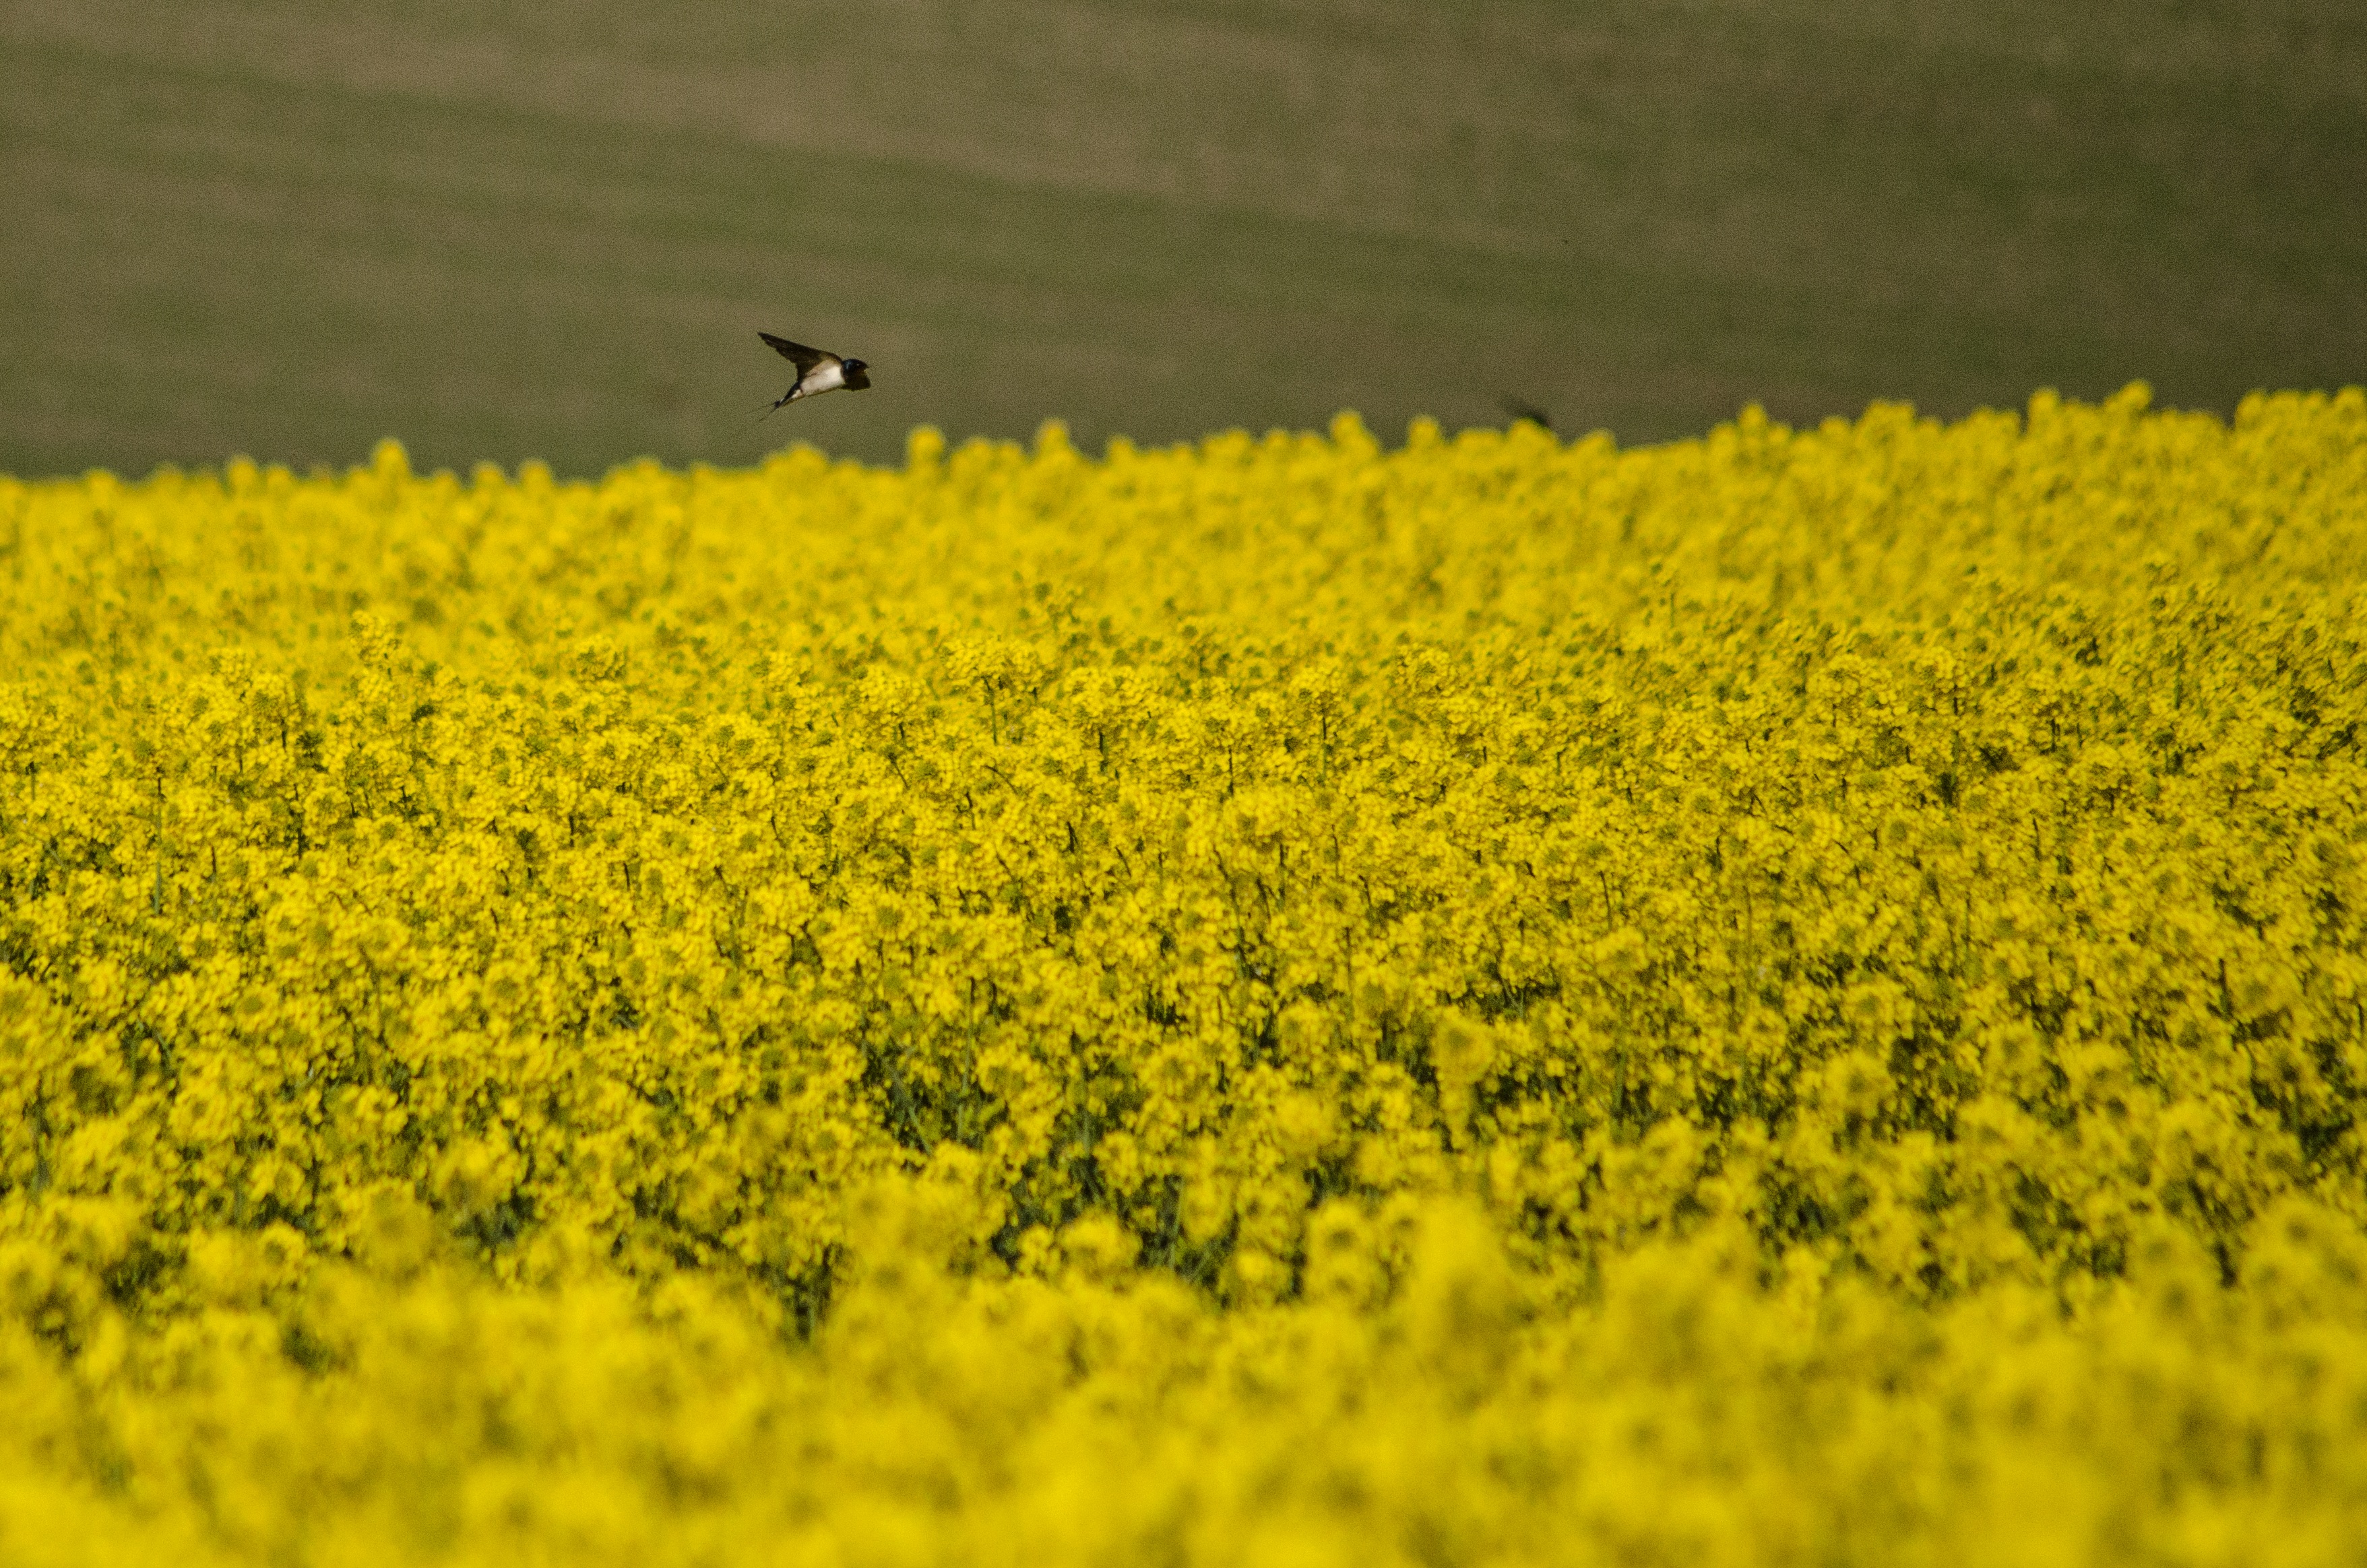
landscape, nature, grass, blossom, plant, field, meadow, prairie, countryside, flower, country, food, spring, farming, produce, vegetable, crop, yellow, agriculture, season, farmland, rapeseed, canola, oilseed, brassica, swallow, rape, flowering plant, daisy family, grass family, land plant, mustard plant, mustard and cabbage family, brassica rapa